Pickpocketing

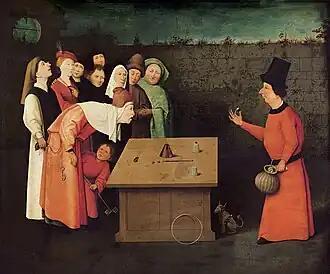
Hieronymus Bosch: "The Conjurer", 1475–1480. A pickpocket, in cahoots with the conjurer, is shown at far left.

Pickpocketing often requires different levels of skill, relying on a mixture of sleight of hand and misdirection. To get the proper misdirect or distraction, pickpockets will normally use the distracting environment that crowds offer or create situations using accomplices. Pickpocketing still thrives in areas that are high in tourism. It is most common in areas with large crowds. Sometimes pickpockets put signs up that warn tourists to watch for pickpockets. This causes people to worry and quickly check if their valuables are still on them, thereby showing pickpockets exactly where their valuables are. Once a pickpocket finds a person they want to steal from, often called a "mark" or a victim, the pickpocket will then create or look for an opportunity to steal.